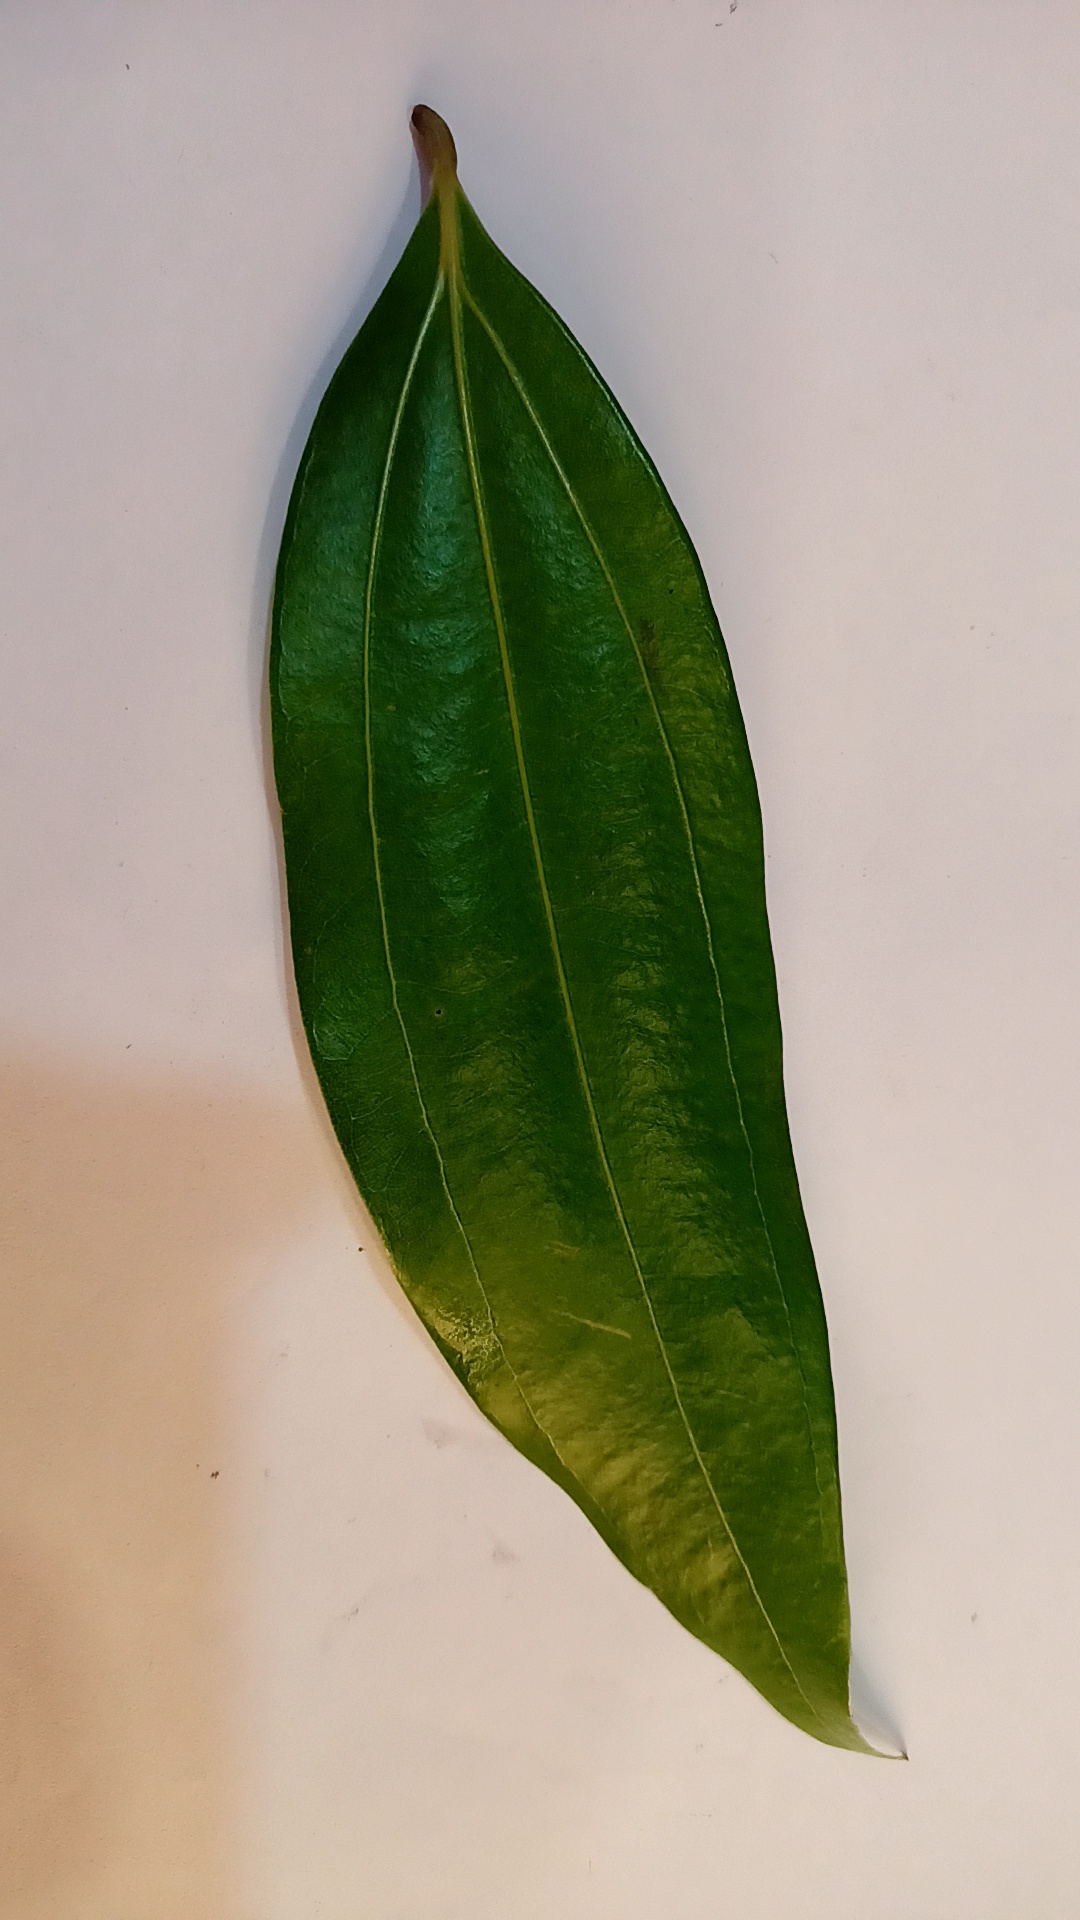
Label: Healthy